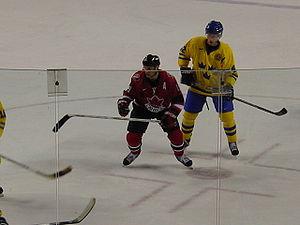
Jörgen Jönsson est un joueur professionnel suédois de hockey sur glace. Il a gagné la médaille d'or des Jeux olympiques de Lillehammer en 1994 et de Turin en 2006 avec l'équipe de Suède.
Stephen Gregory Yzerman, dit Steve Yzerman, né le 9 mai 1965 à Cranbrook en Colombie-Britannique, est un joueur canadien de hockey sur glace. Il a joué toute sa carrière professionnelle dans la Ligue nationale de hockey avec les Red Wings de Détroit entre 1983 et 2006. Sa fin de carrière a été parsemée de nombreux problèmes de santé, notamment au genou, le poussant à arrêter en 2006. Le 30 janvier 2007, il accepte le poste de directeur général de l'équipe du Canada en remplacement de Wayne Gretzky.